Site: brandenburg
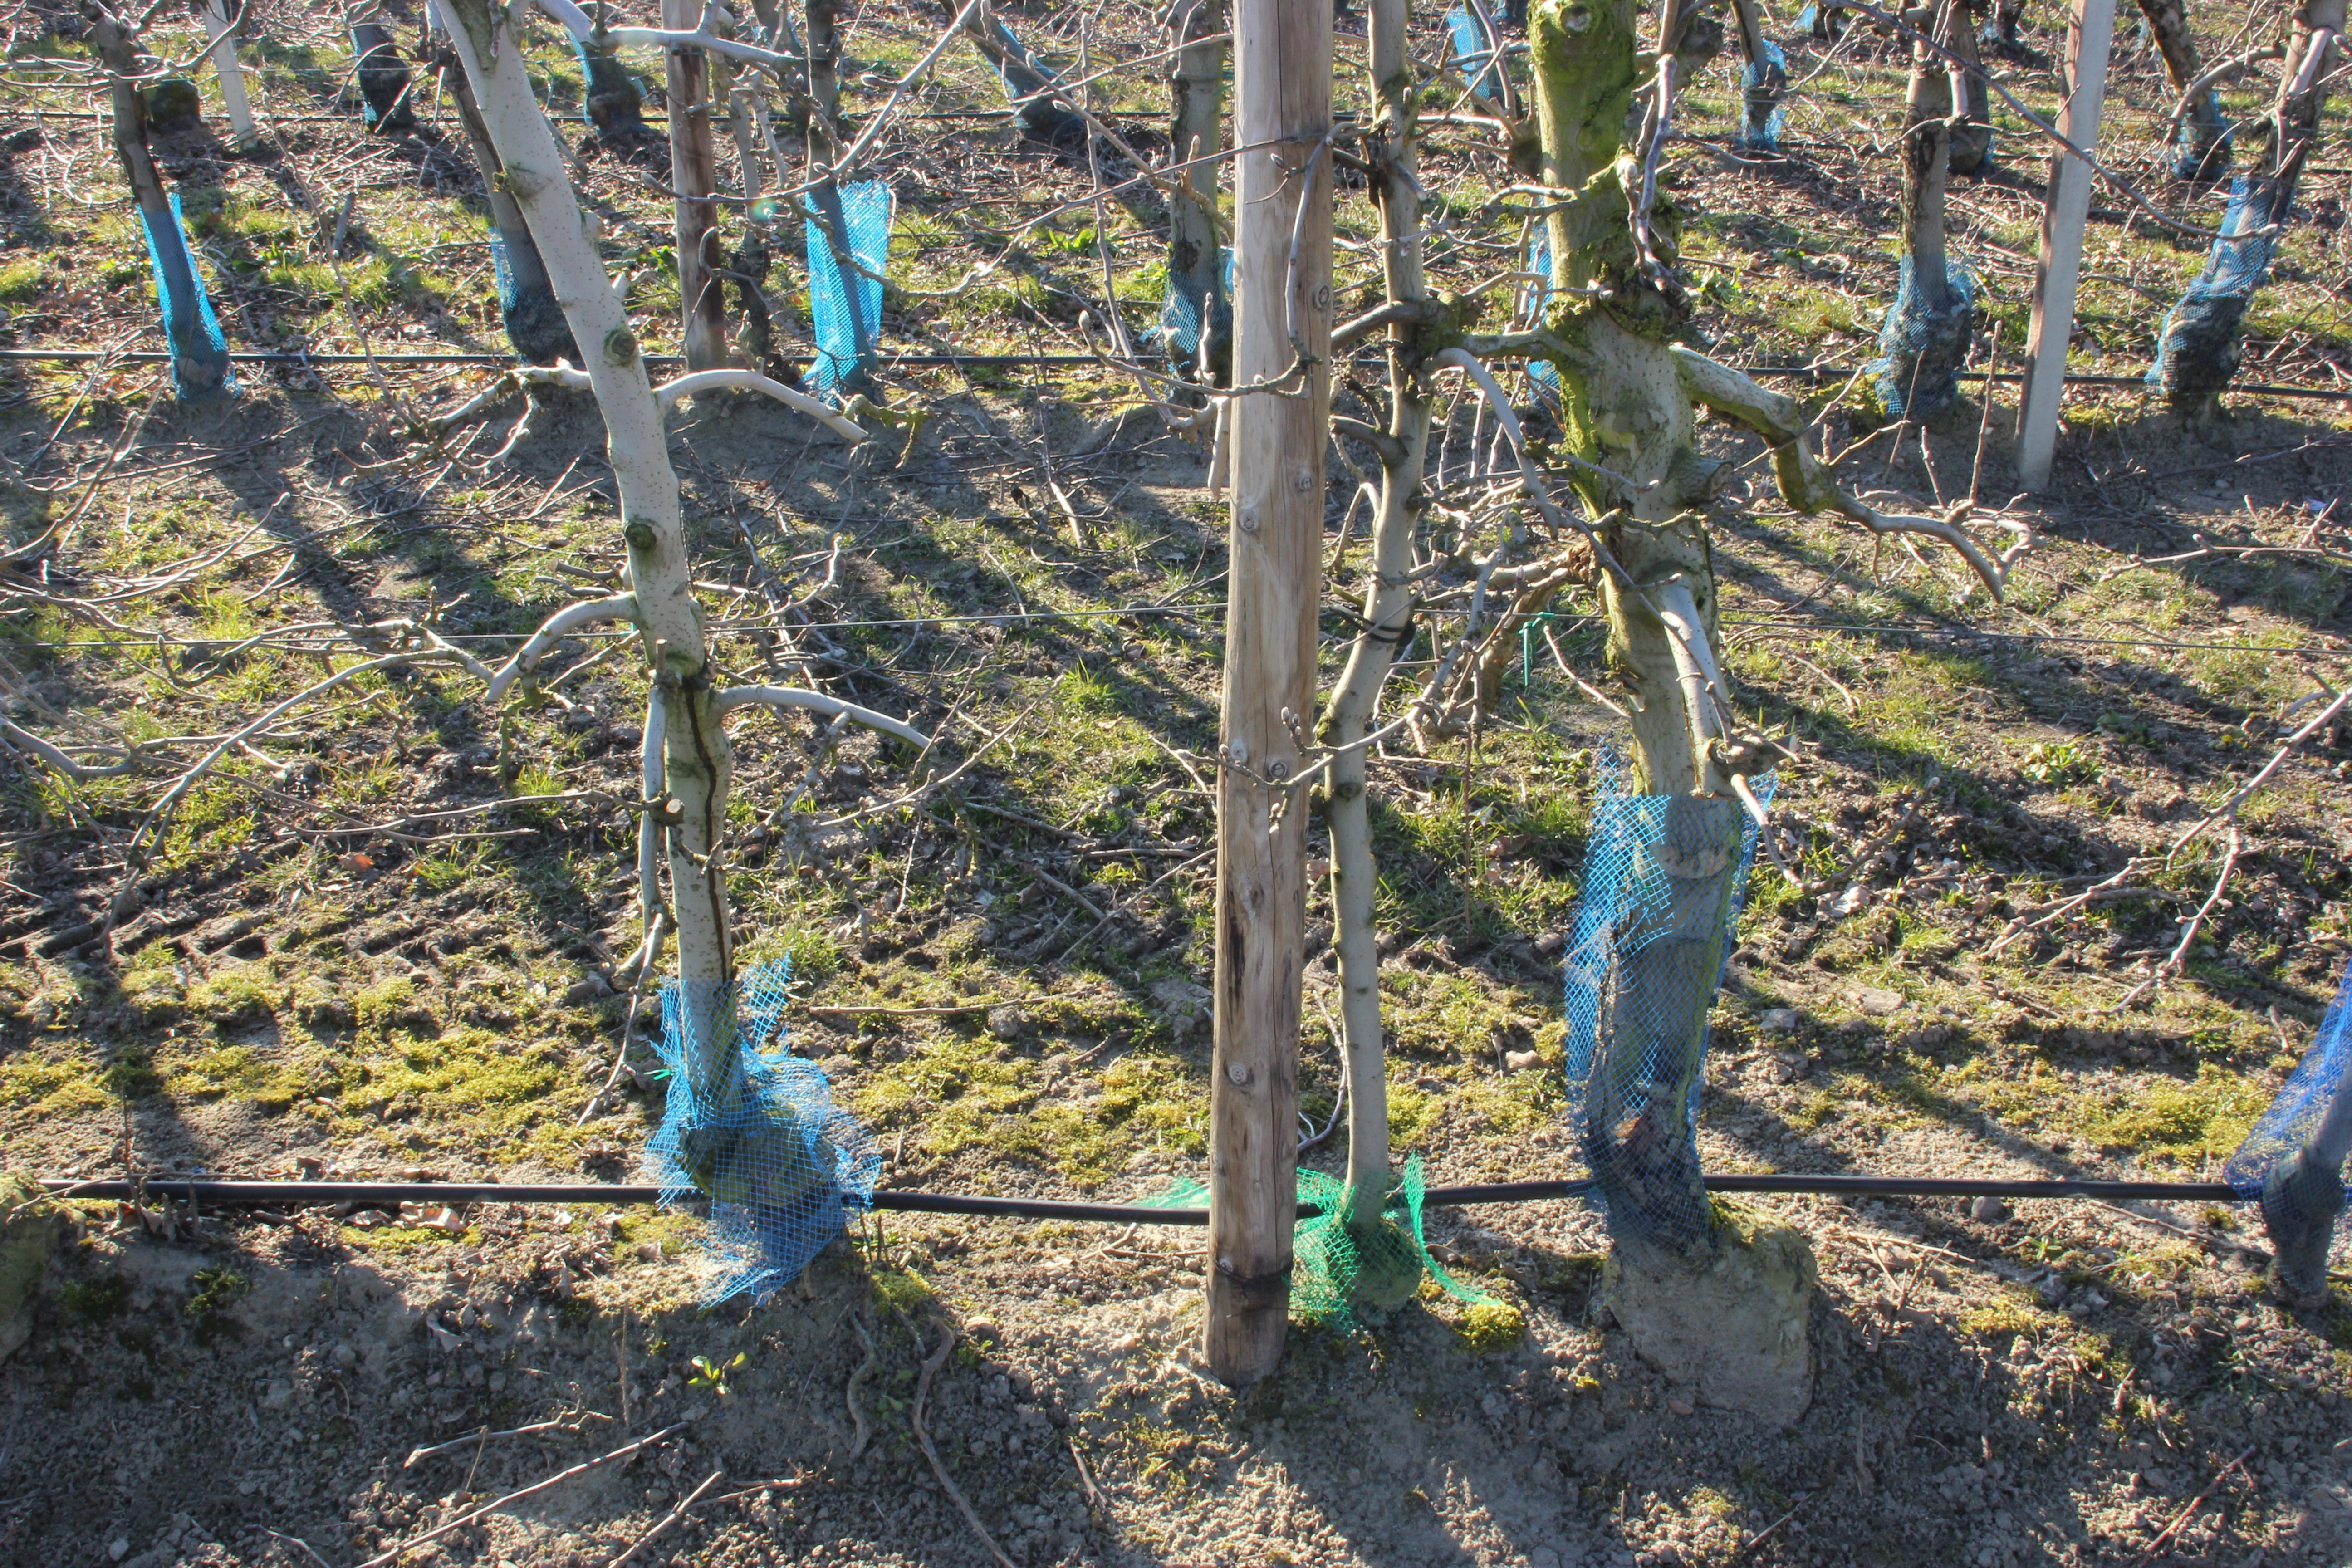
Growth stage (BBCH 03): Bud development